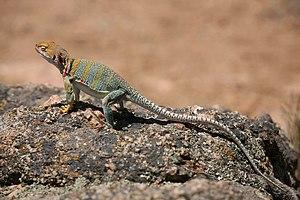
Crotaphytus collaris, dans le Parc national de Black Canyon of the Gunnison. Lietuvių: Dykumos iguana (Crotaphytus collaris) Gunisono Juodojo kanjono nacionaliniame parke.
Le lézard à collier est une espèce de sauriens de la famille des Crotaphytidae.